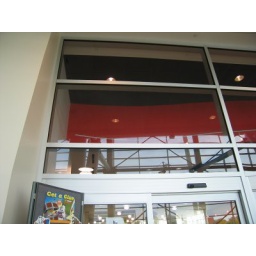
windows above sliding glass doors of Civic Center Library, 1st floor City Hall